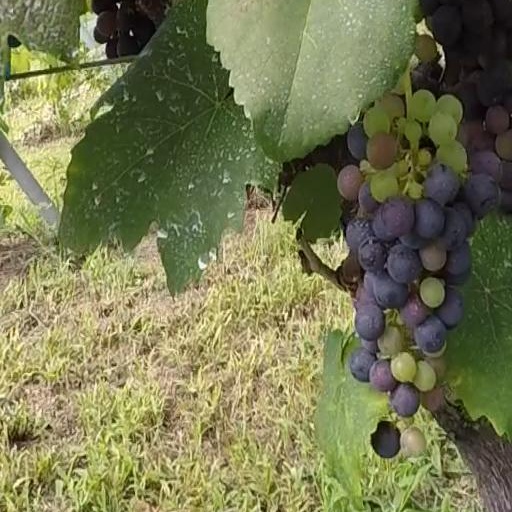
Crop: grape